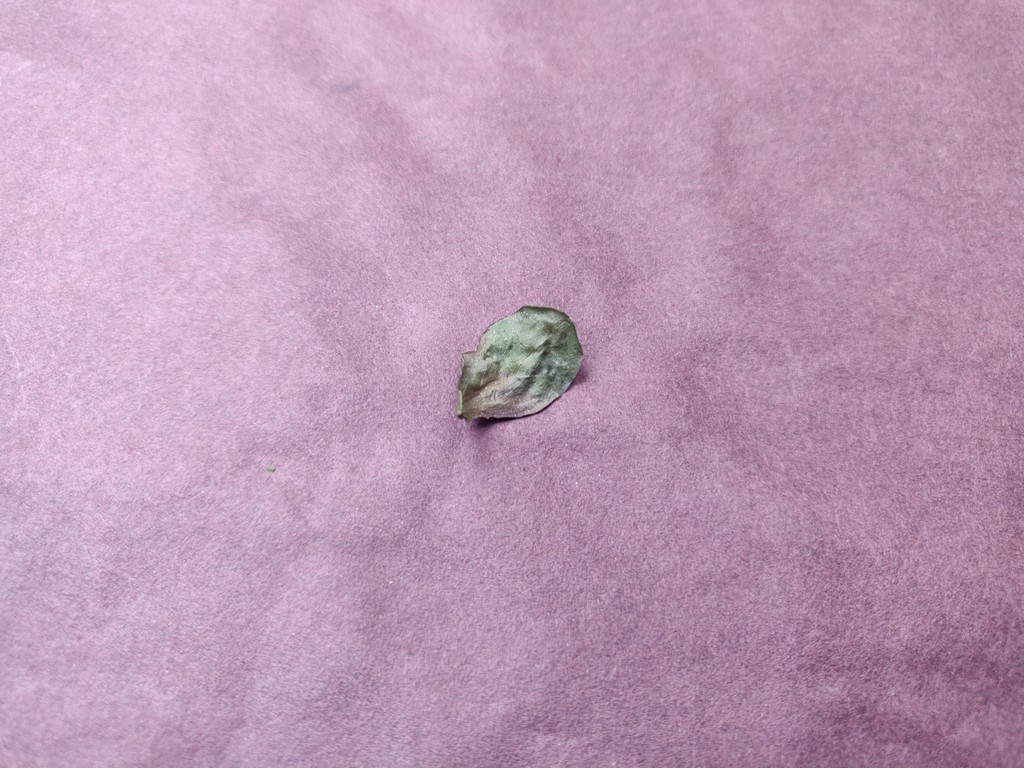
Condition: Dried
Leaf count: single
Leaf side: unknown